S.O.S. Tidal Wave

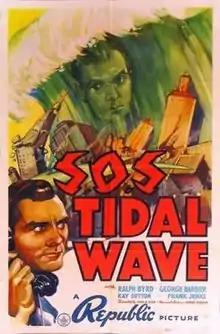
Theatrical release poster

S.O.S. Tidal Wave is a 1939 American crime film directed by John H. Auer and written by Gordon Kahn and Maxwell Shane. The film stars Ralph Byrd, George Barbier, Kay Sutton, Frank Jenks, Marc Lawrence and Dorothy Lee. It was released on June 2, 1939 by Republic Pictures.